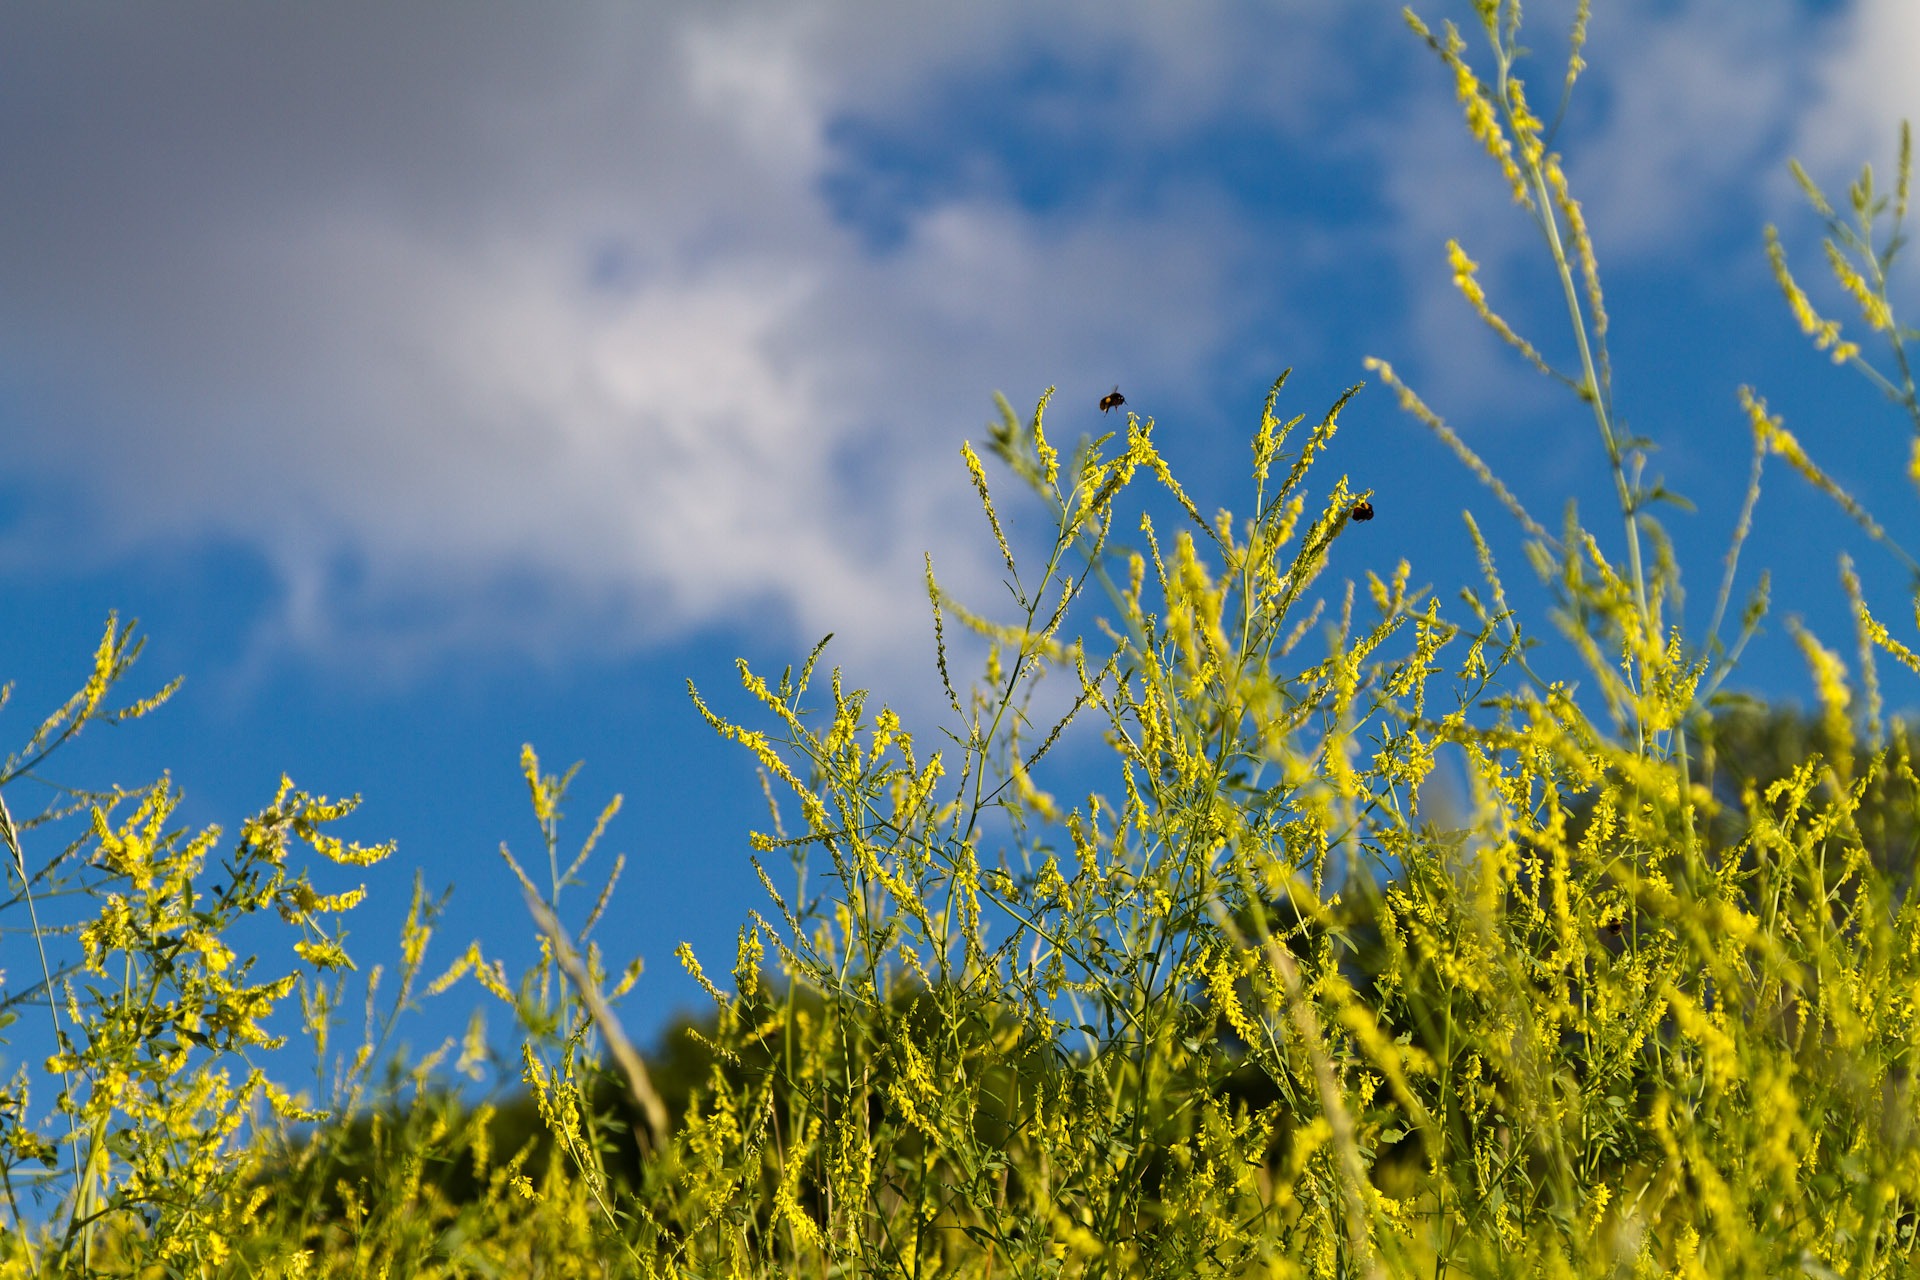
tree, nature, grass, branch, cloud, plant, sky, field, meadow, prairie, sunlight, leaf, flower, summer, green, crop, autumn, park, agriculture, flora, rapeseed, blue sky, wildflower, grassland, insects, habitat, bumblebee, yellow flowers, ecosystem, brassica, macro photography, greens, flowering plant, natural environment, grass family, woody plant, land plant